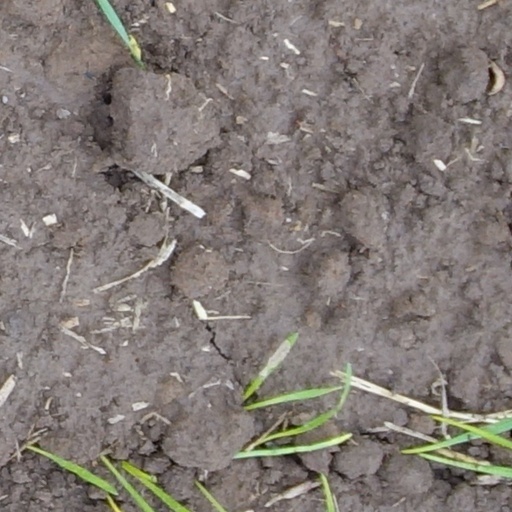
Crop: wheat